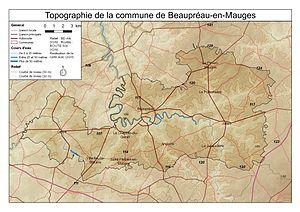
Carte topographique de la commune de Beaupréau-en-Mauges
Beaupréau-en-Mauges est une commune française située dans le département de Maine-et-Loire, en région Pays-de-la-Loire, créée le 15 décembre 2015. Elle est issue de la fusion des communes de la communauté de communes du Centre-Mauges.